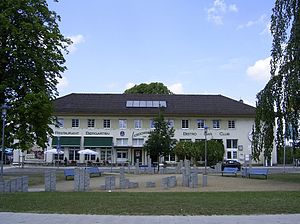
Bad Nenndorf
Bad Nenndorf Station
Bad Nenndorf er en by og kommune i det nordvestlige Tyskland med godt 10.400 indbyggere, beliggende som administrationsby i Samtgemeinde Nenndorf i den nordøstlige del af Landkreis Schaumburg. Denne landkreis ligger i delstaten Niedersachsen. Byen har siden 1500-tallet haft ry som kurby, baseret på dens svovlholdige kilder.